Bob Barker

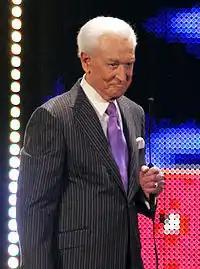
Barker at a WWE live event in 2009

In early 1972, Mark Goodson and Bill Todman began shopping a modernized revival of "The Price Is Right", with Dennis James as host. NBC bought the syndicated nighttime version of the Show first with James at the helm. CBS expressed interest in the series. Due to a contractual obligation and the fact that James was already viewed as the "NBC" Host, CBS wanted Bob Barker as the daytime host. After some initial resistance, Barker instead offered to host another upcoming CBS game show, Jack Barry's "The Joker's Wild" (which had difficulty finding a host and was scheduled to debut the same day as "Price") to allow James to host "Price", but CBS rejected this proposal. In December 1974, James stepped in to host the daytime "The Price Is Right" for a week when Barker was ill. James was the only person to substitute on the daytime version of the show while Barker was hosting. In 1977, James' contract was not renewed, and Barker took over as host of the nighttime edition of "The Price Is Right" until its cancellation in 1980.